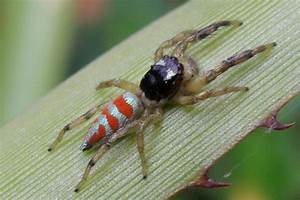
Label: spider